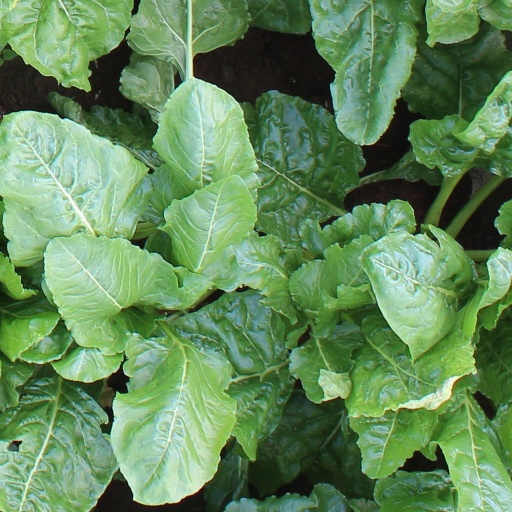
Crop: sugar beet